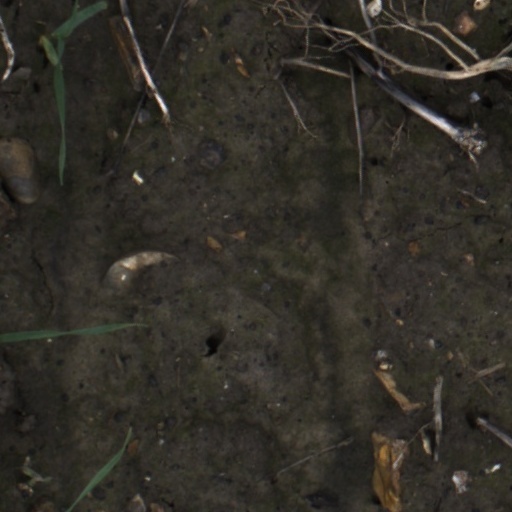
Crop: wheat